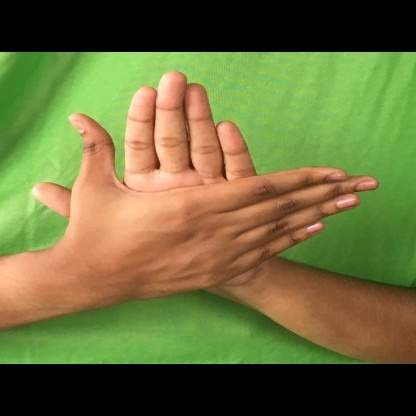
Mudra: Chakra